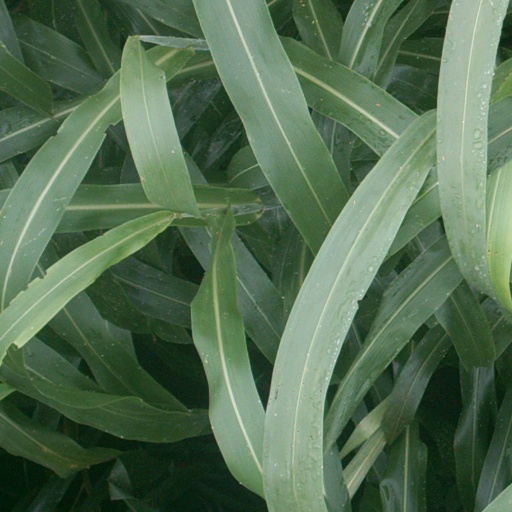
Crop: sorghum